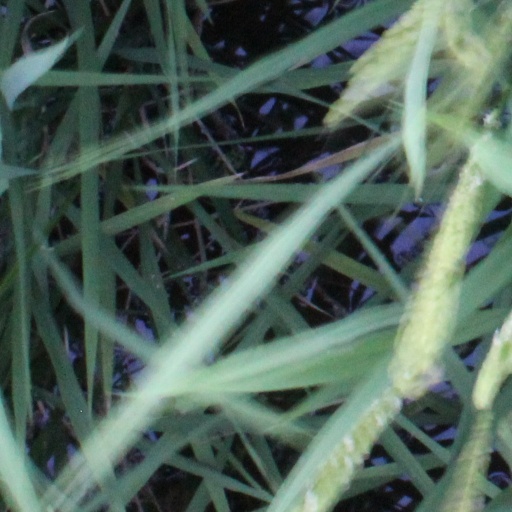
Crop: rice